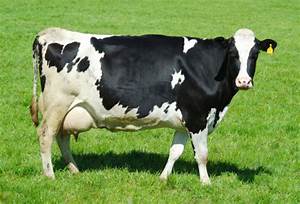
Label: mucca